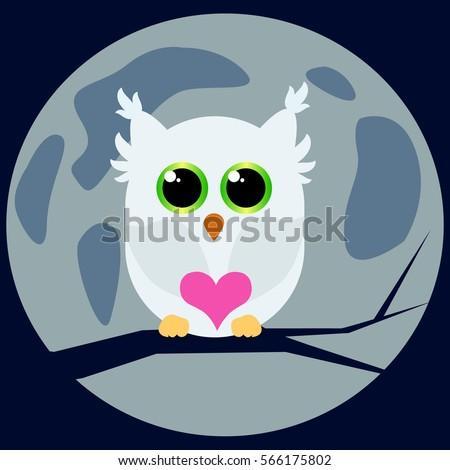
biological species gives a heart in the moonlight .